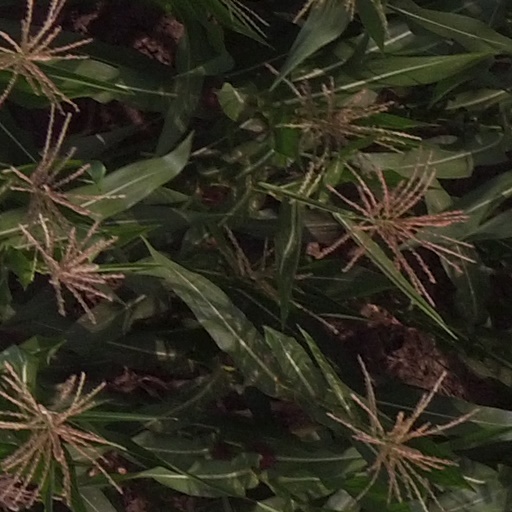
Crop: maize; corn